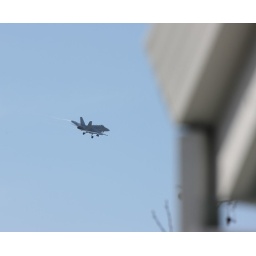
An F18 fighter plane flew over my house